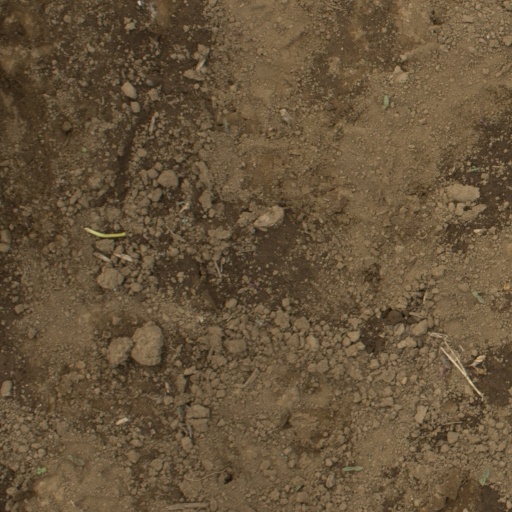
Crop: Jerusalem artichoke